Speed Racer (film)

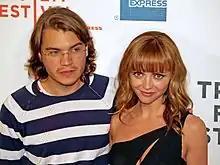
Emile Hirsch and Christina Ricci at the Tribeca Film Festival premiere

Series original English dubbing artists Peter Fernandez and Corinne Orr appear as race announcers. Andres Cantor also makes a cameo as a Spanish language race announcer. Venezuelan professional racer Milka Duno also makes a cameo appearance as Kellie "Gearbox" Kalinkov, a Grand Prix racer who is tasked with eliminating Speed in exchange of collecting a bounty of a million dollars by Royalton.